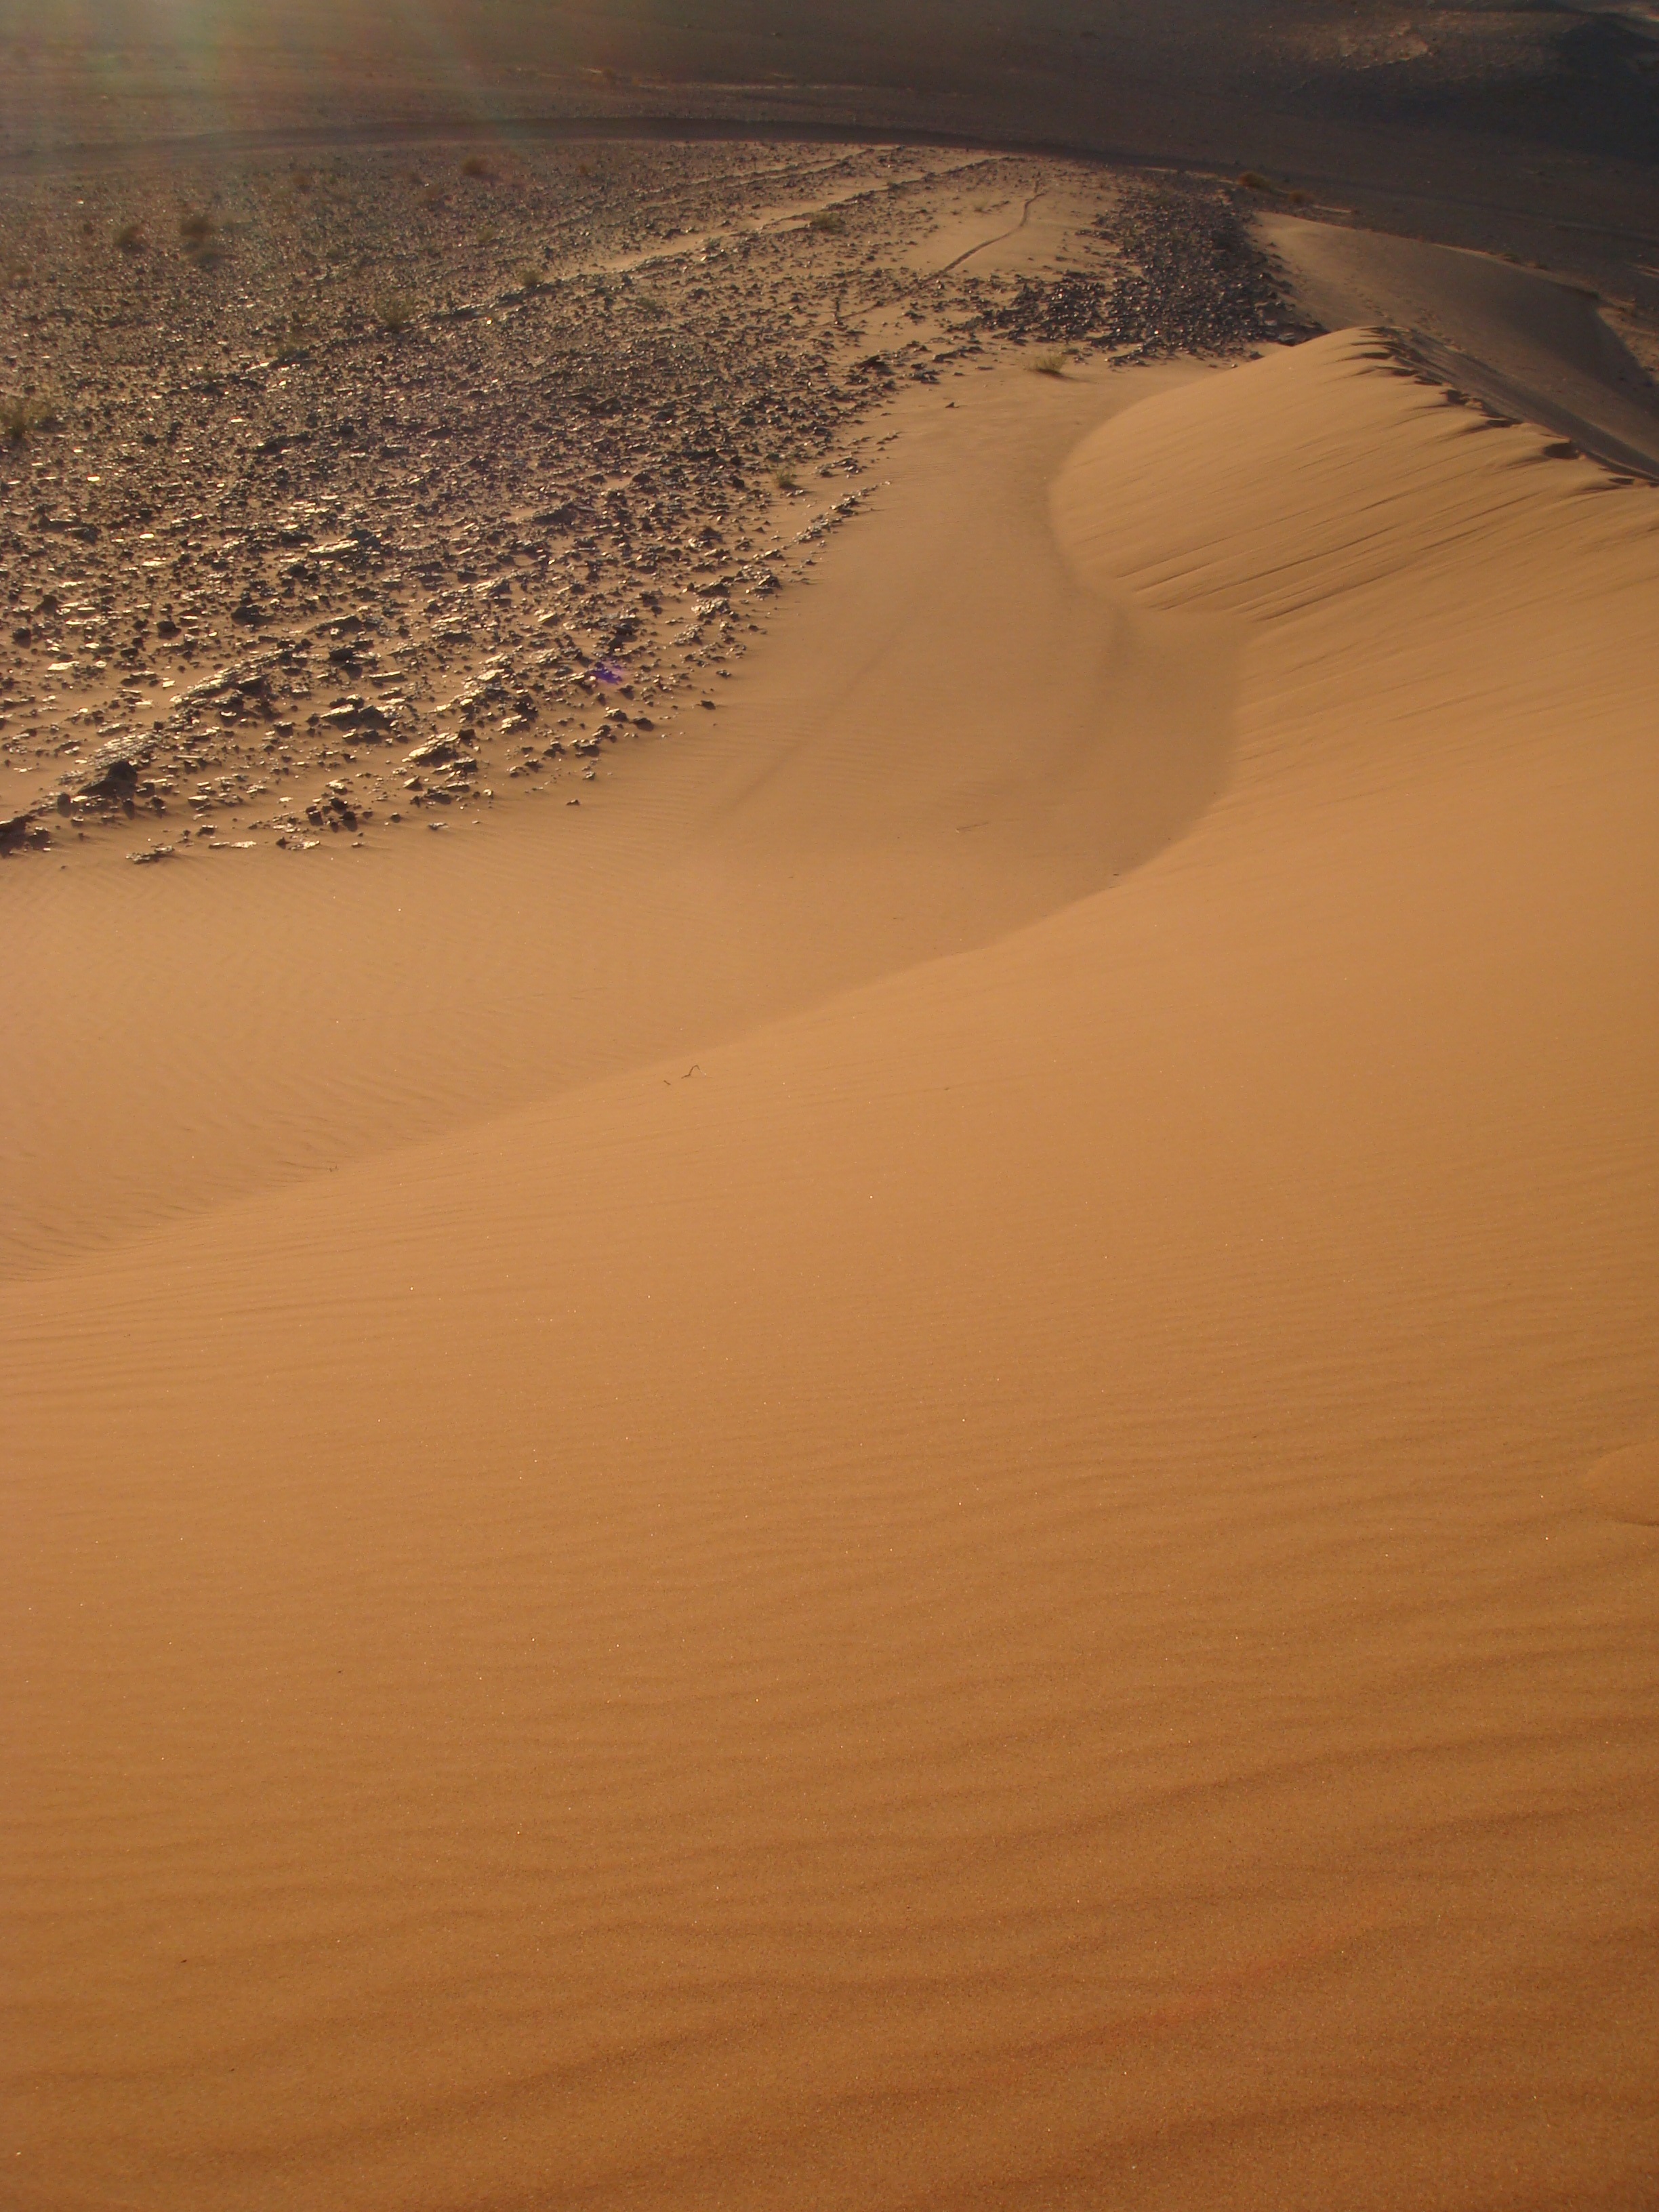
landscape, sea, sand, desert, dune, sand dune, dry, material, habitat, sahara, wadi, landform, erg, natural environment, geographical feature, aeolian landform